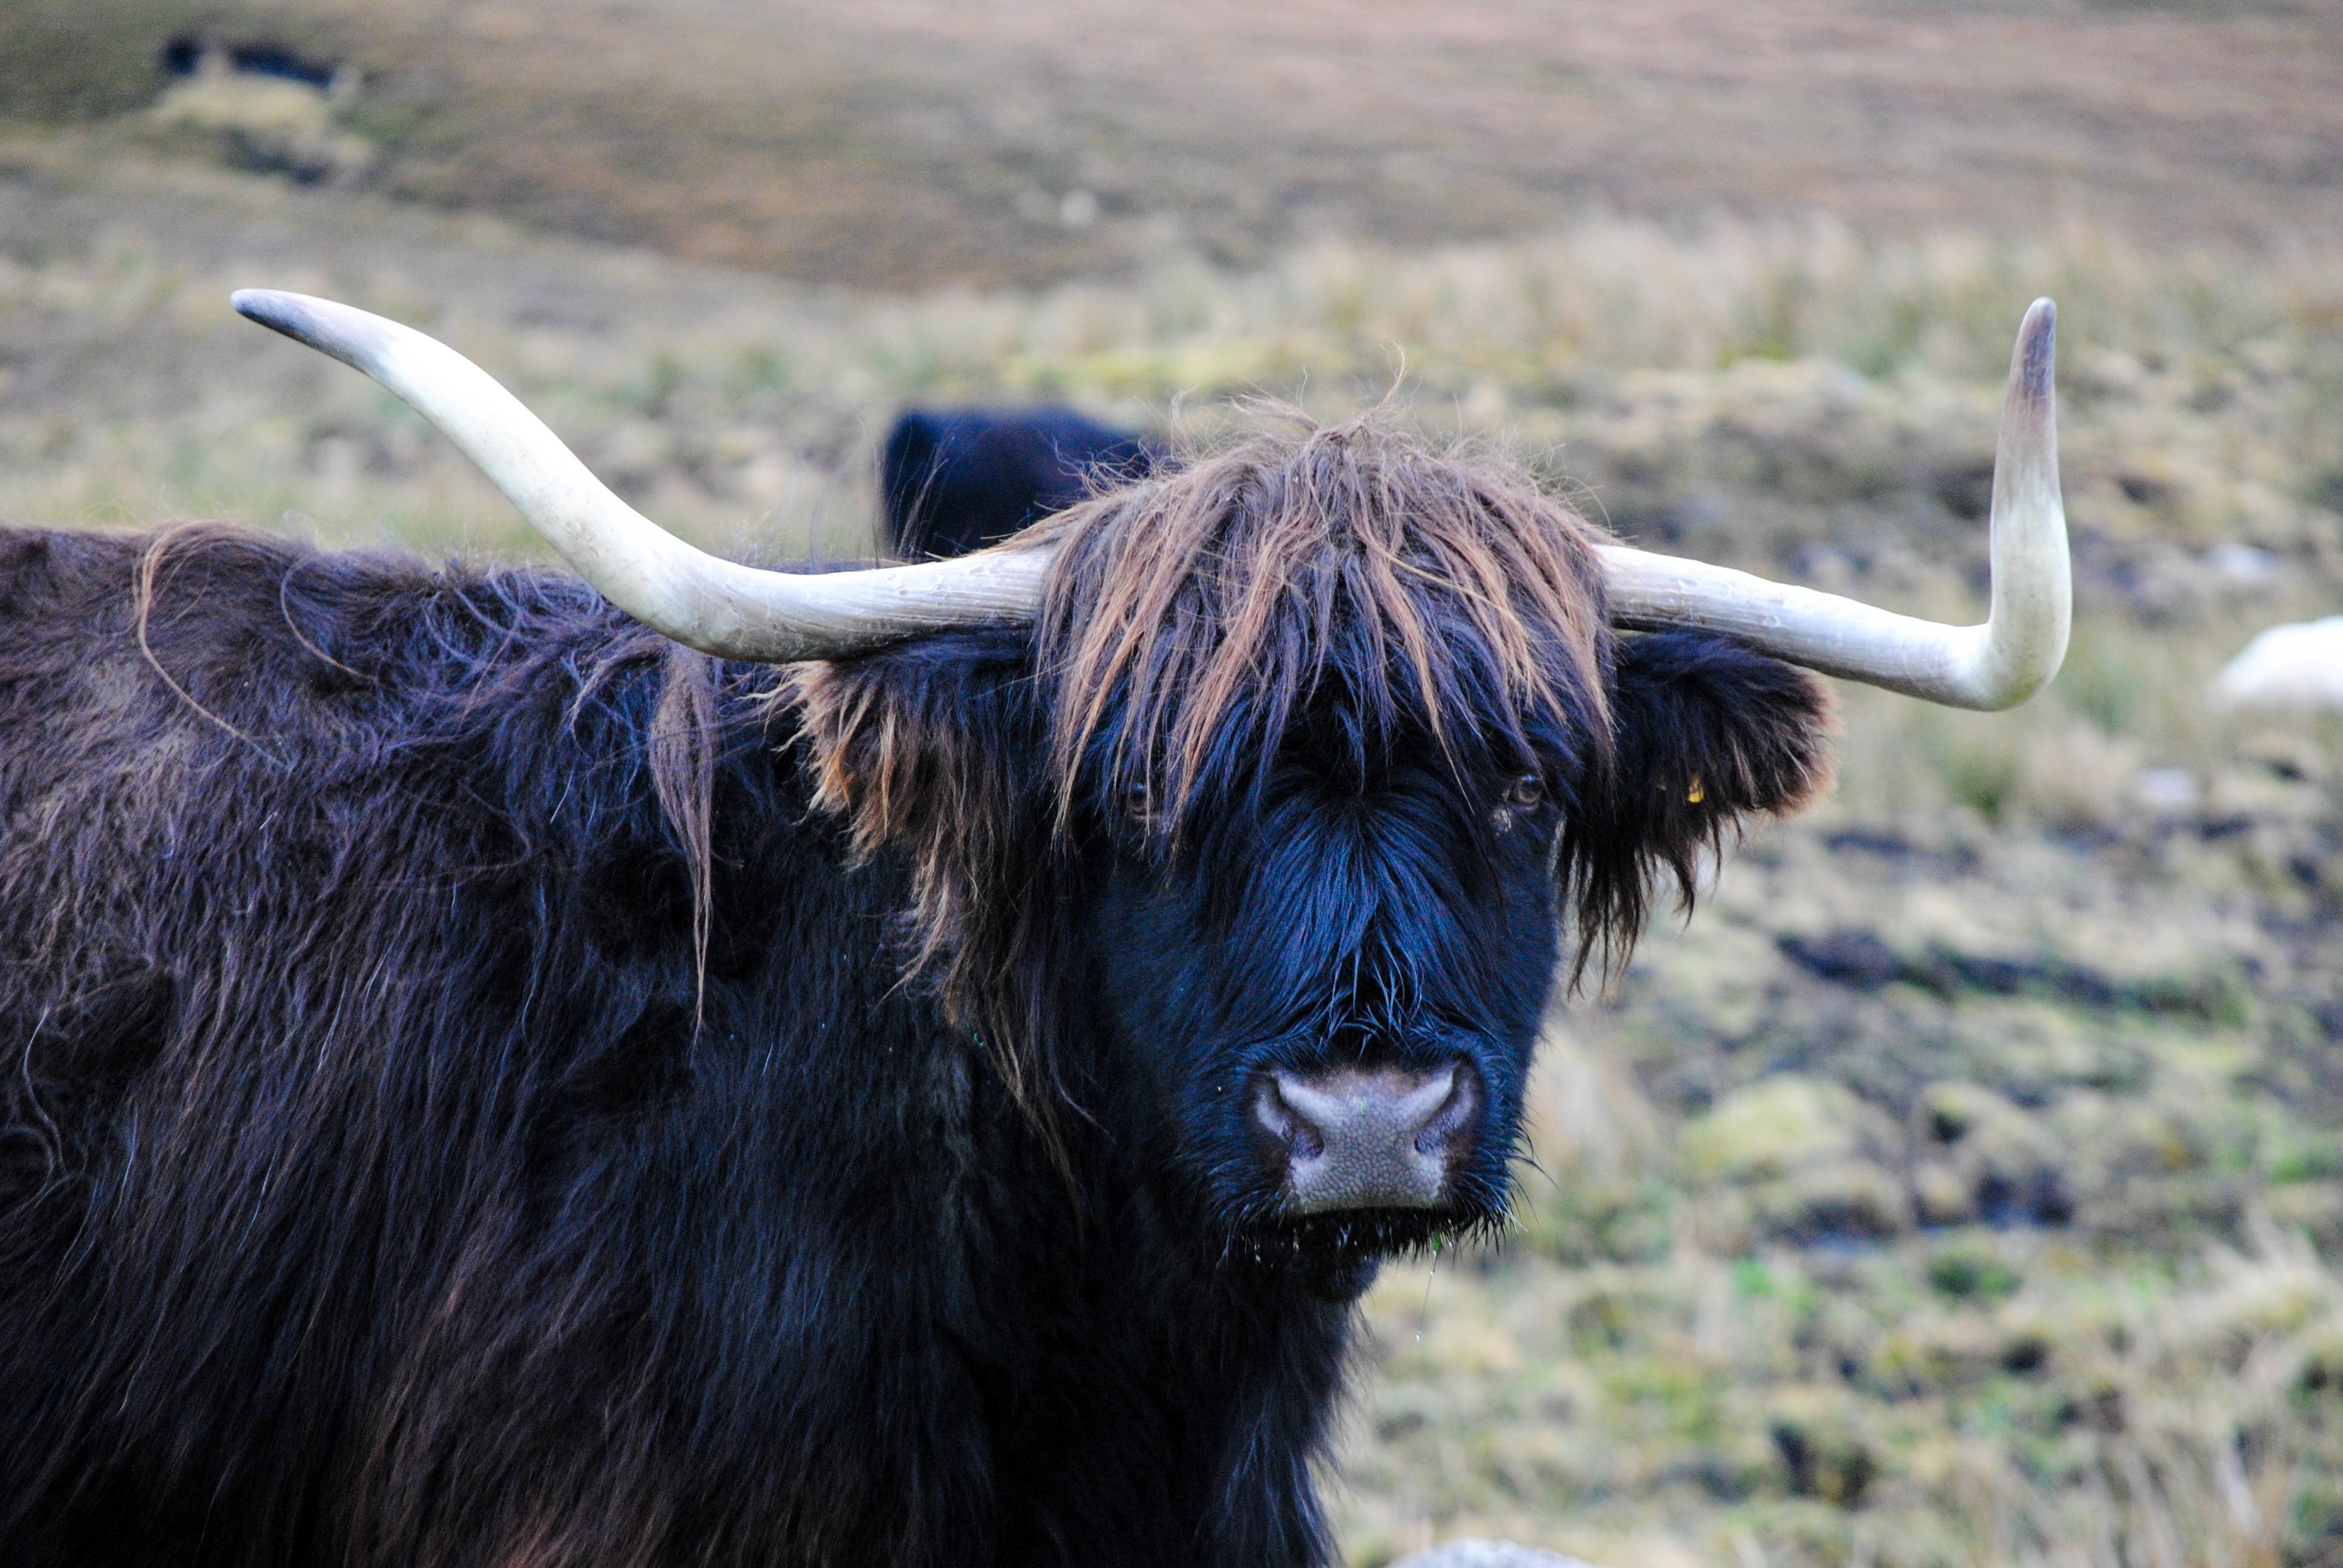
wildlife, horn, mammal, mane, fauna, bull, vertebrate, yak, cattle like mammal, cow goat family, muskox, texas longhorn